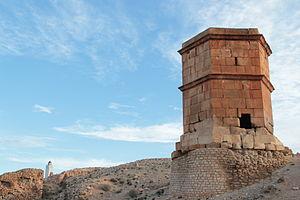
Région de Haïdra - Mausolée Hexagonal
Le site archéologique de Haïdra, vestige de l'antique Ammaedara, est un site archéologique du centre-ouest du gouvernorat de Kasserine, situé à Haïdra en Tunisie.
Cette liste des monuments classés du gouvernorat de Kasserine est une liste des monuments historiques et archéologiques protégés et classés du gouvernorat de Kasserine établie par l'Institut national du patrimoine de Tunisie.